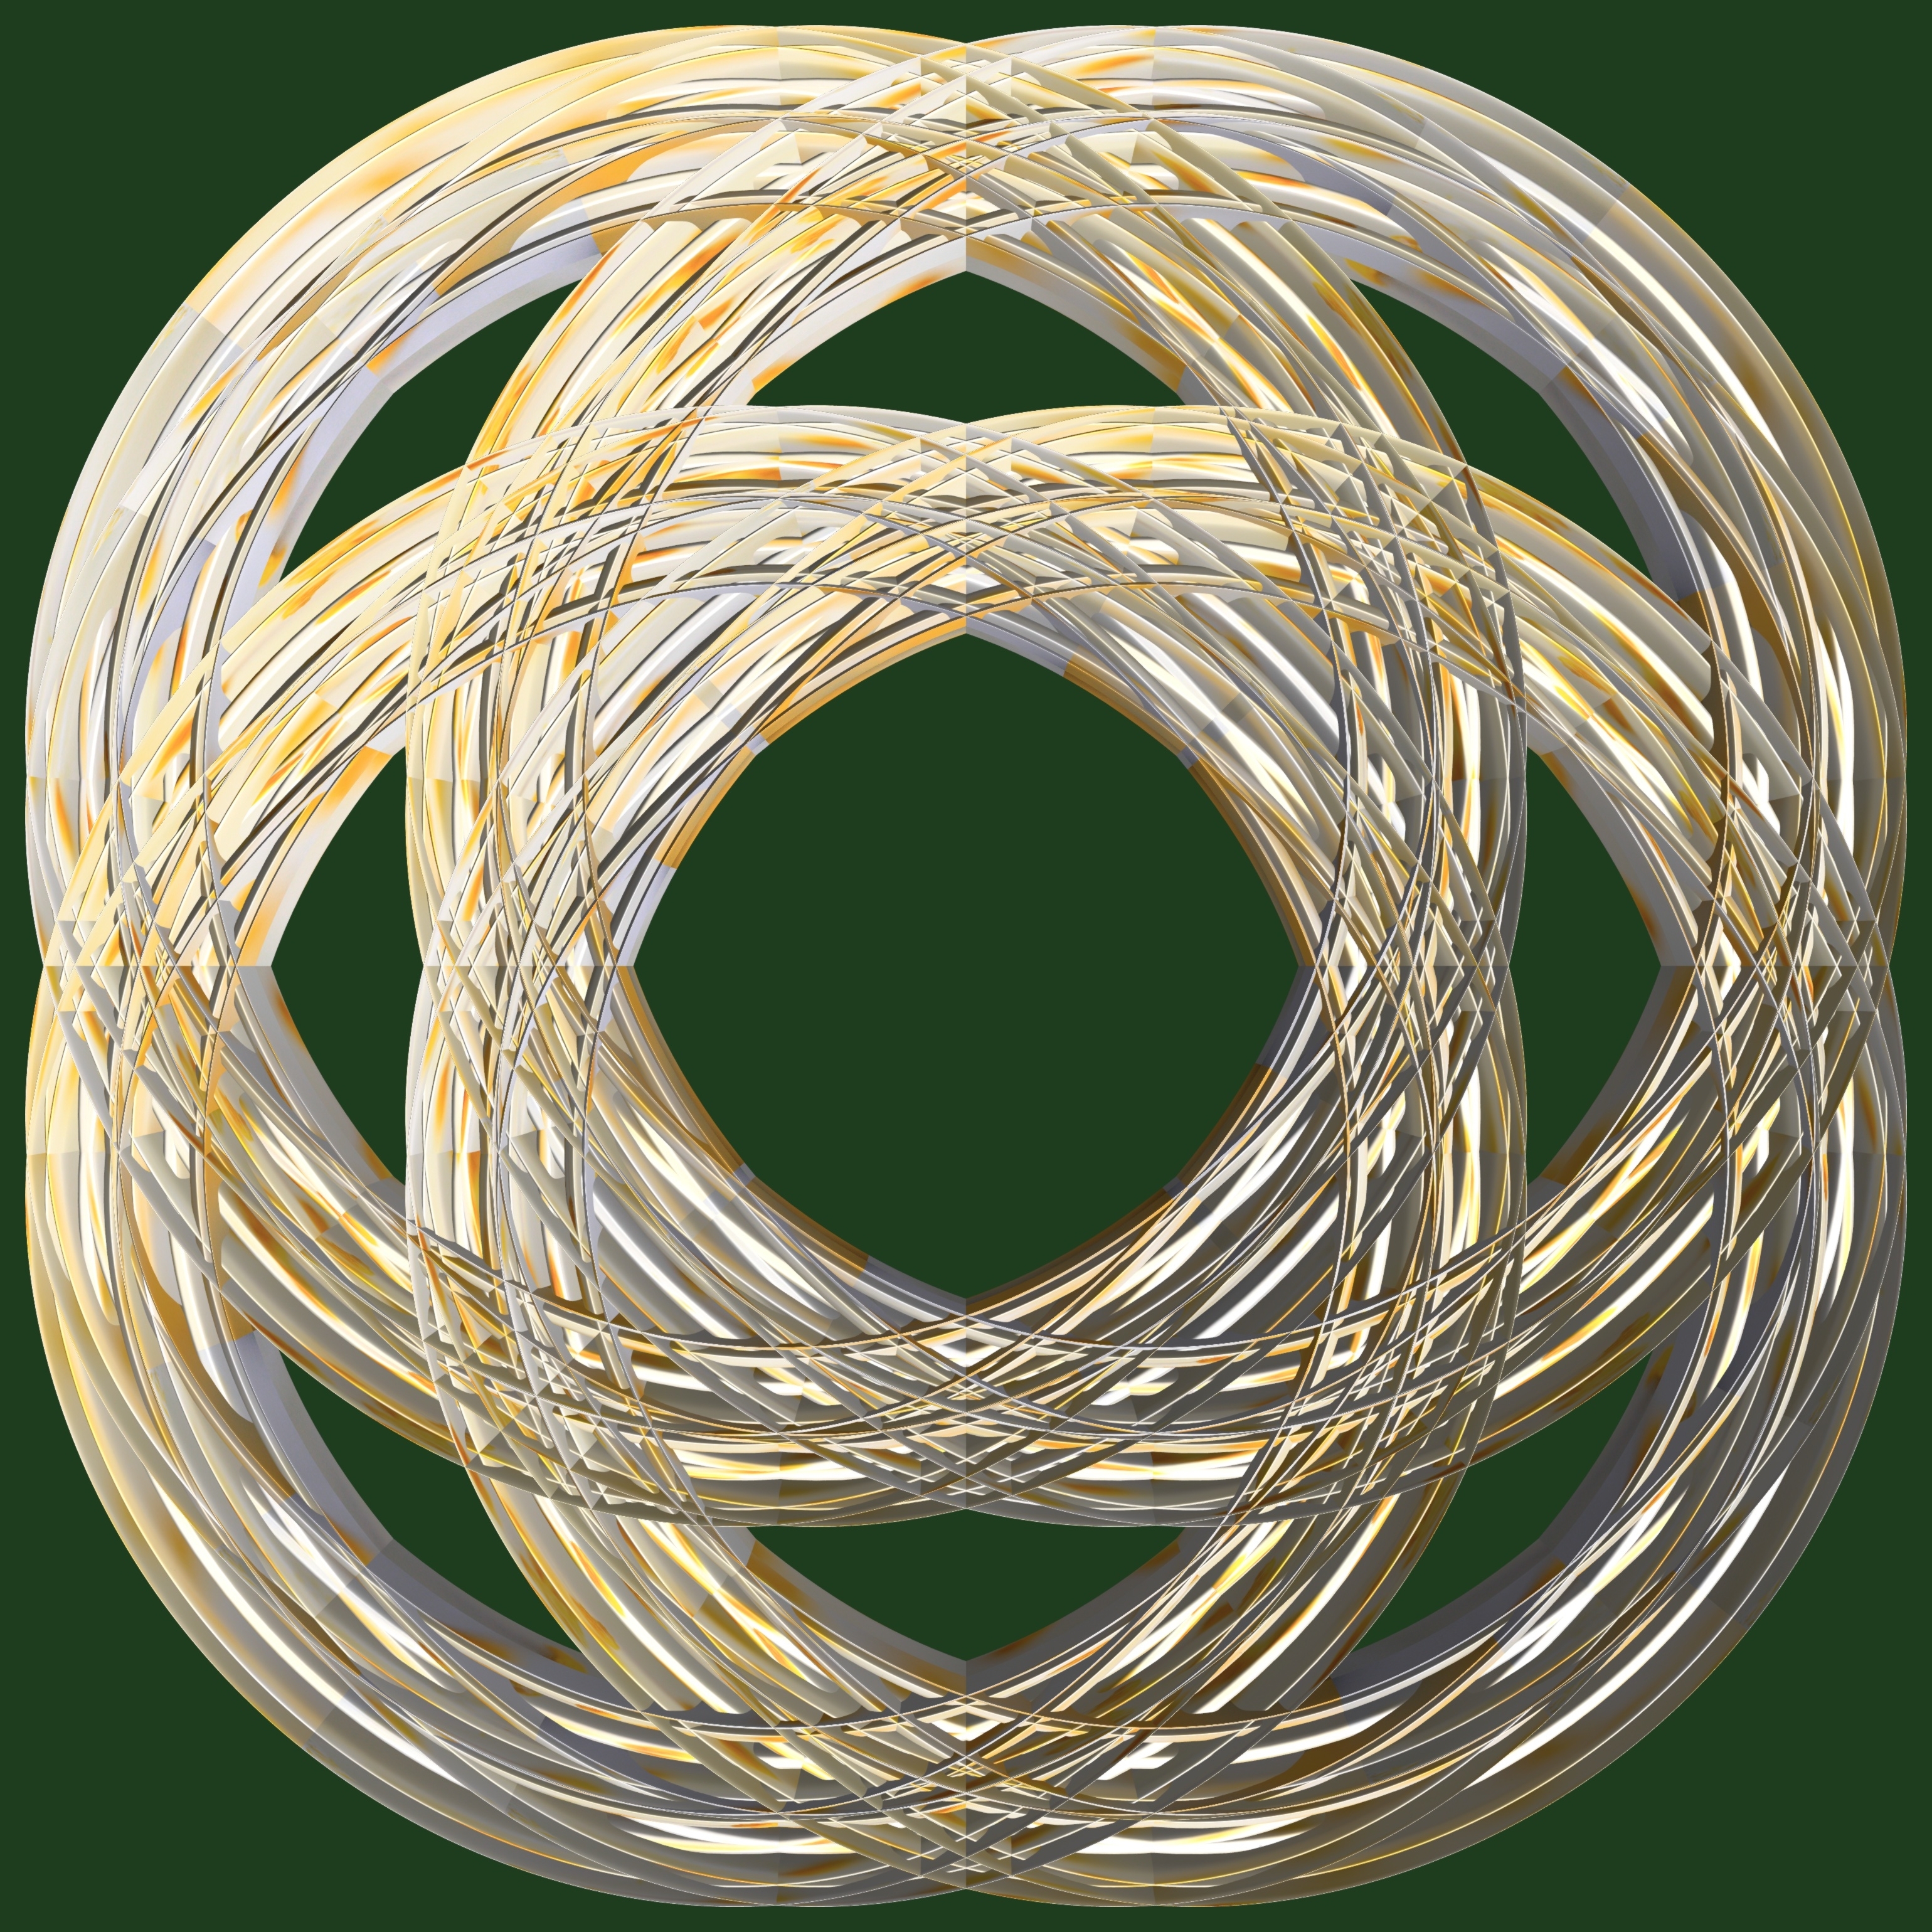
structure, texture, pattern, lighting, circle, jewellery, design, symmetry, 3d, graphic, torus, mathematica, cg, parametricplot3d, code, program, algorithm, mapping